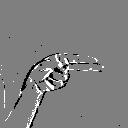
ASL letter: h